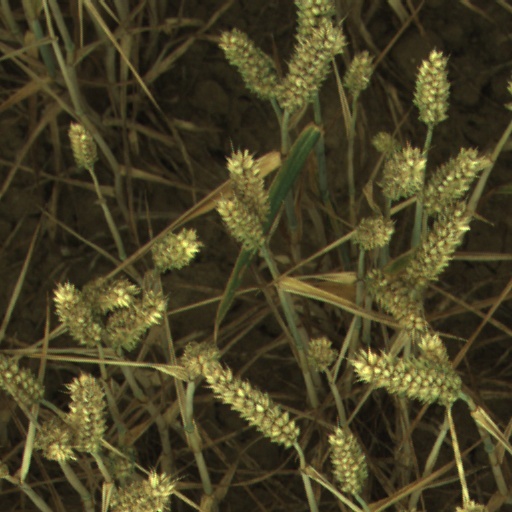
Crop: wheat